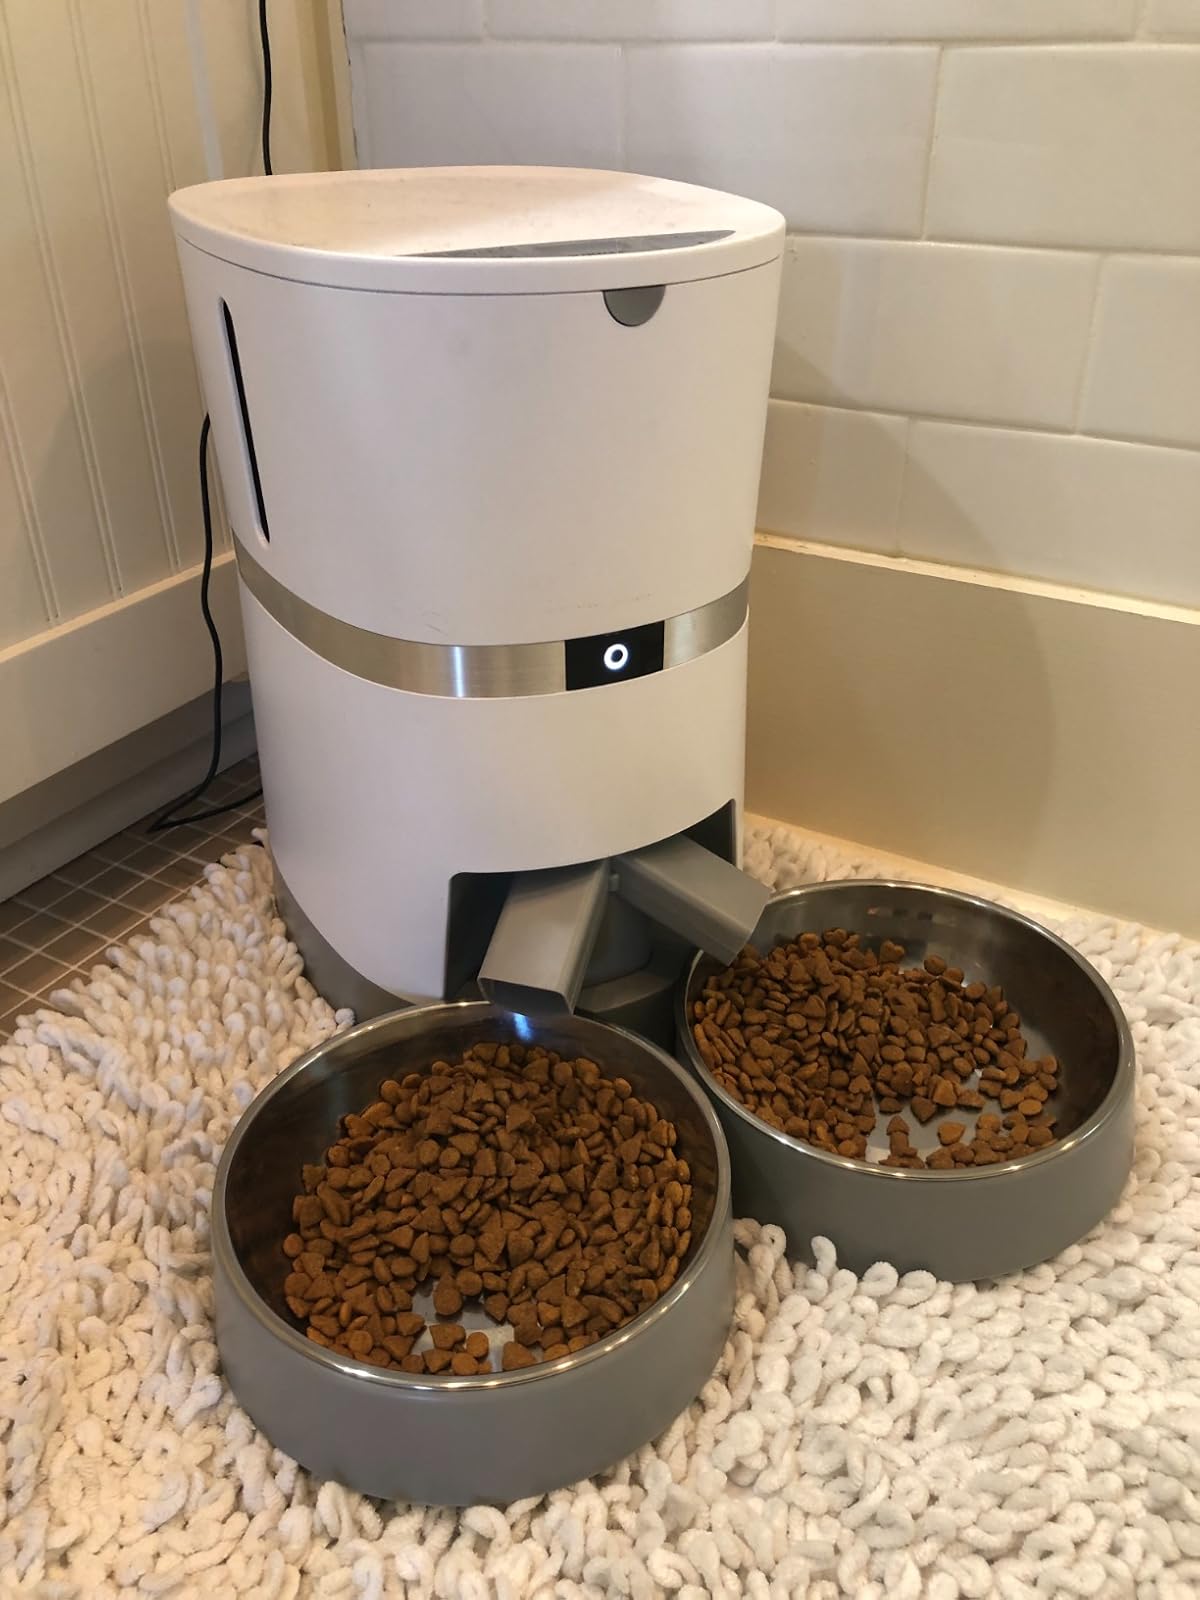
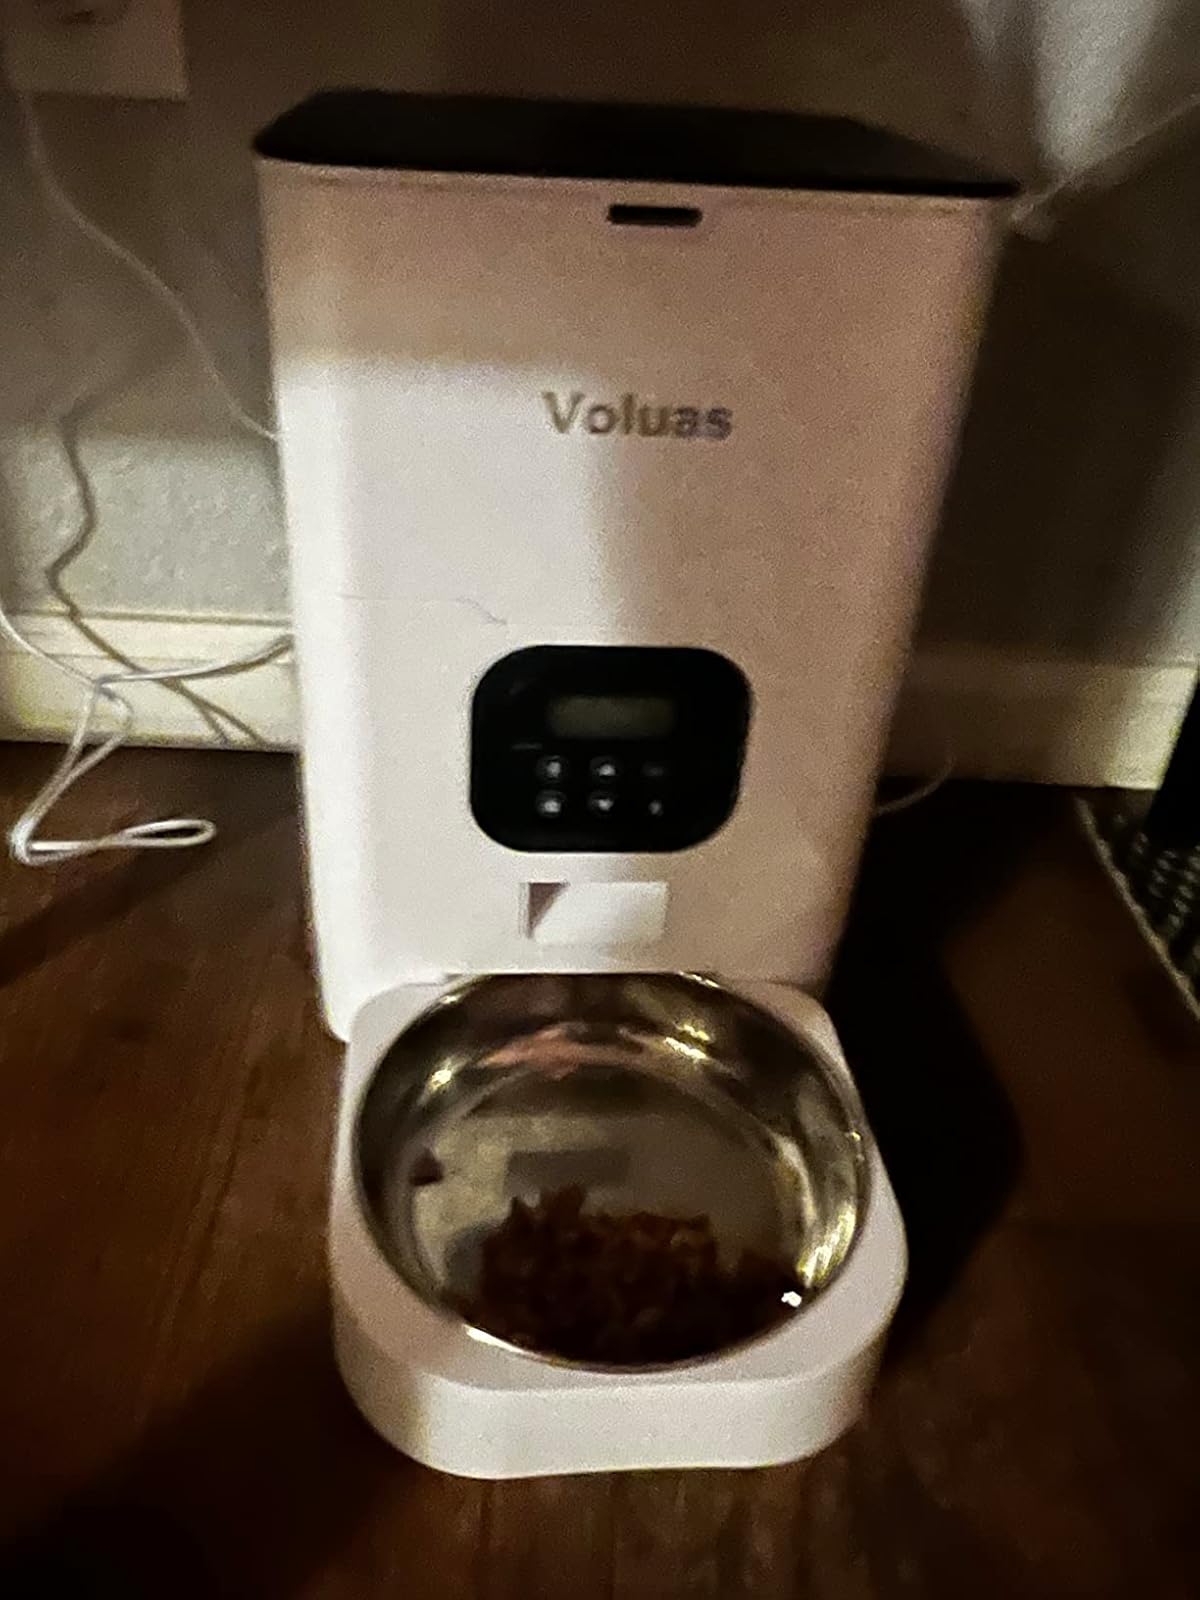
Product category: items_feeder
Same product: no